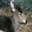
Label: deer